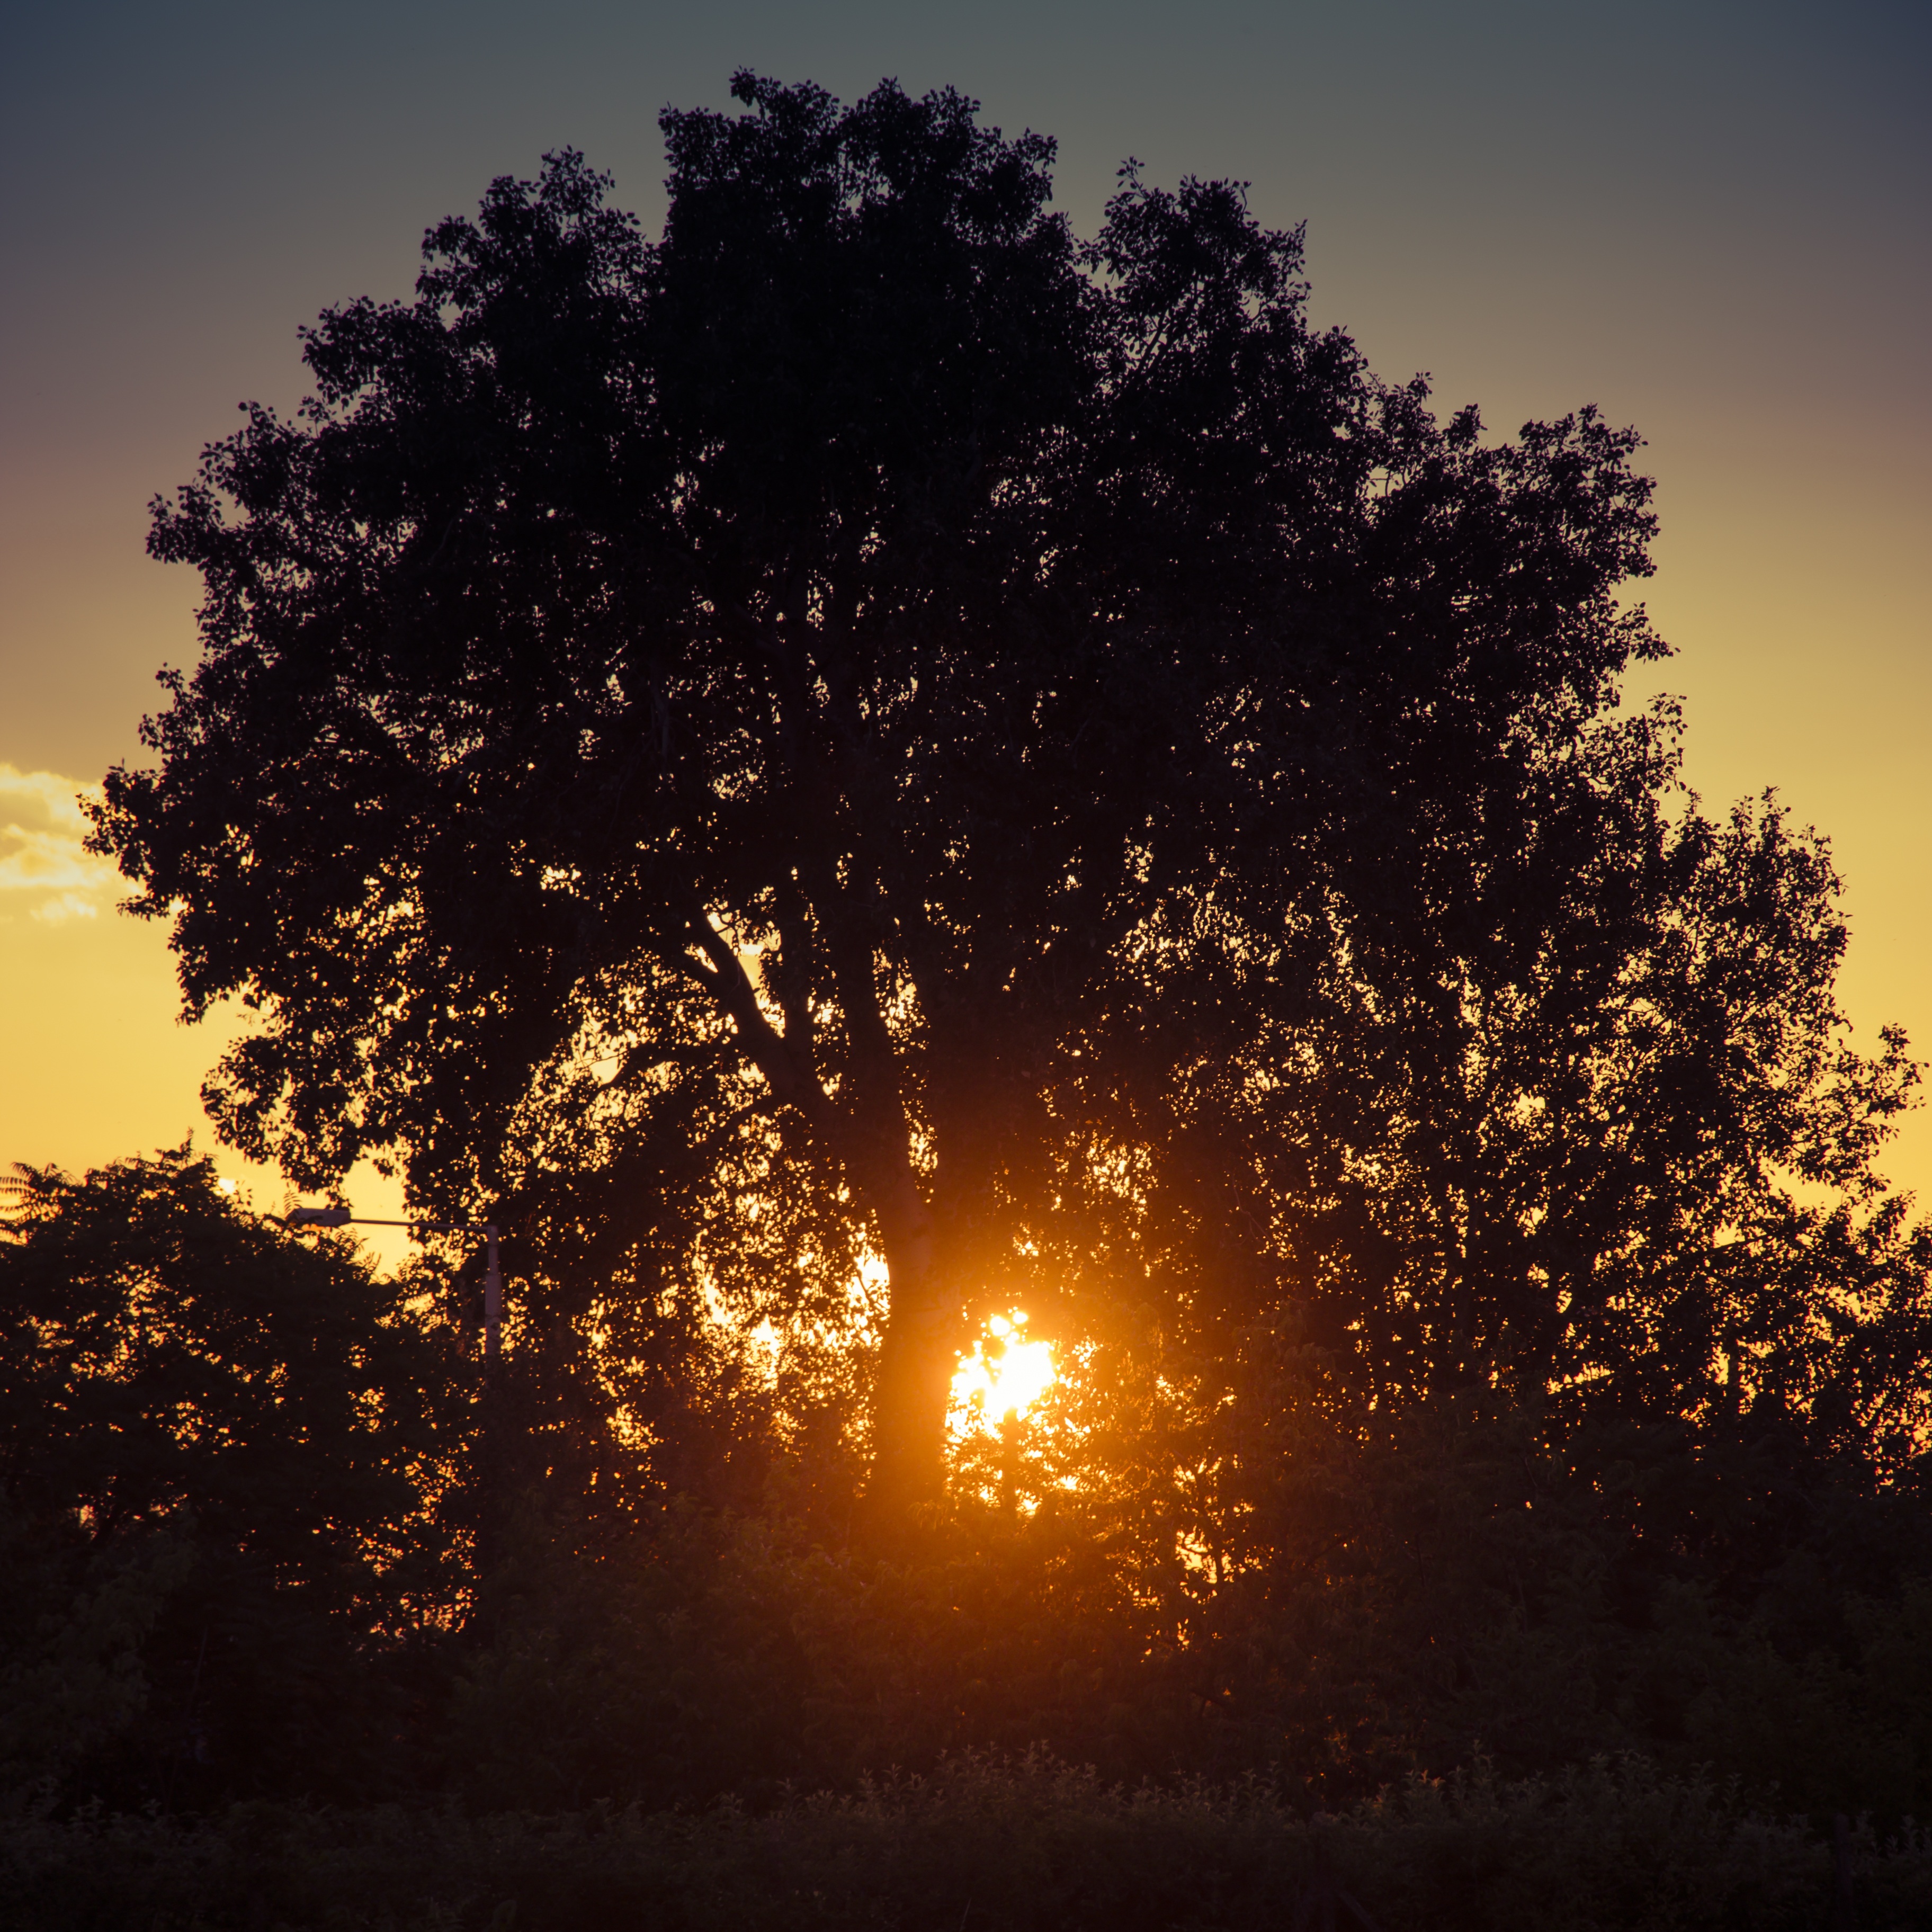
tree, nature, branch, light, cloud, plant, sky, sun, sunrise, sunset, night, sunlight, morning, leaf, dawn, atmosphere, dusk, evening, reflection, autumn, darkness, in the evening, astronomical object, atmospheric phenomenon, woody plant